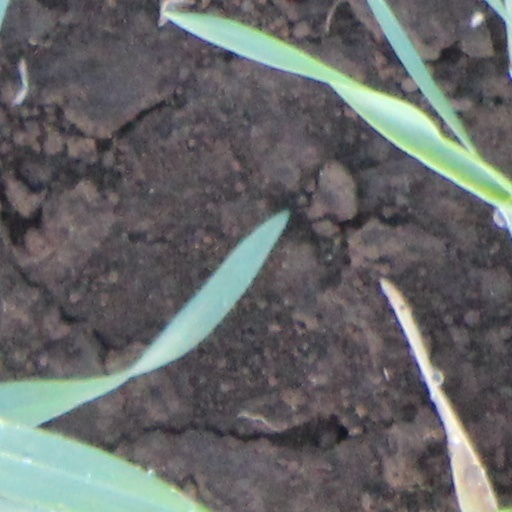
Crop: wheat